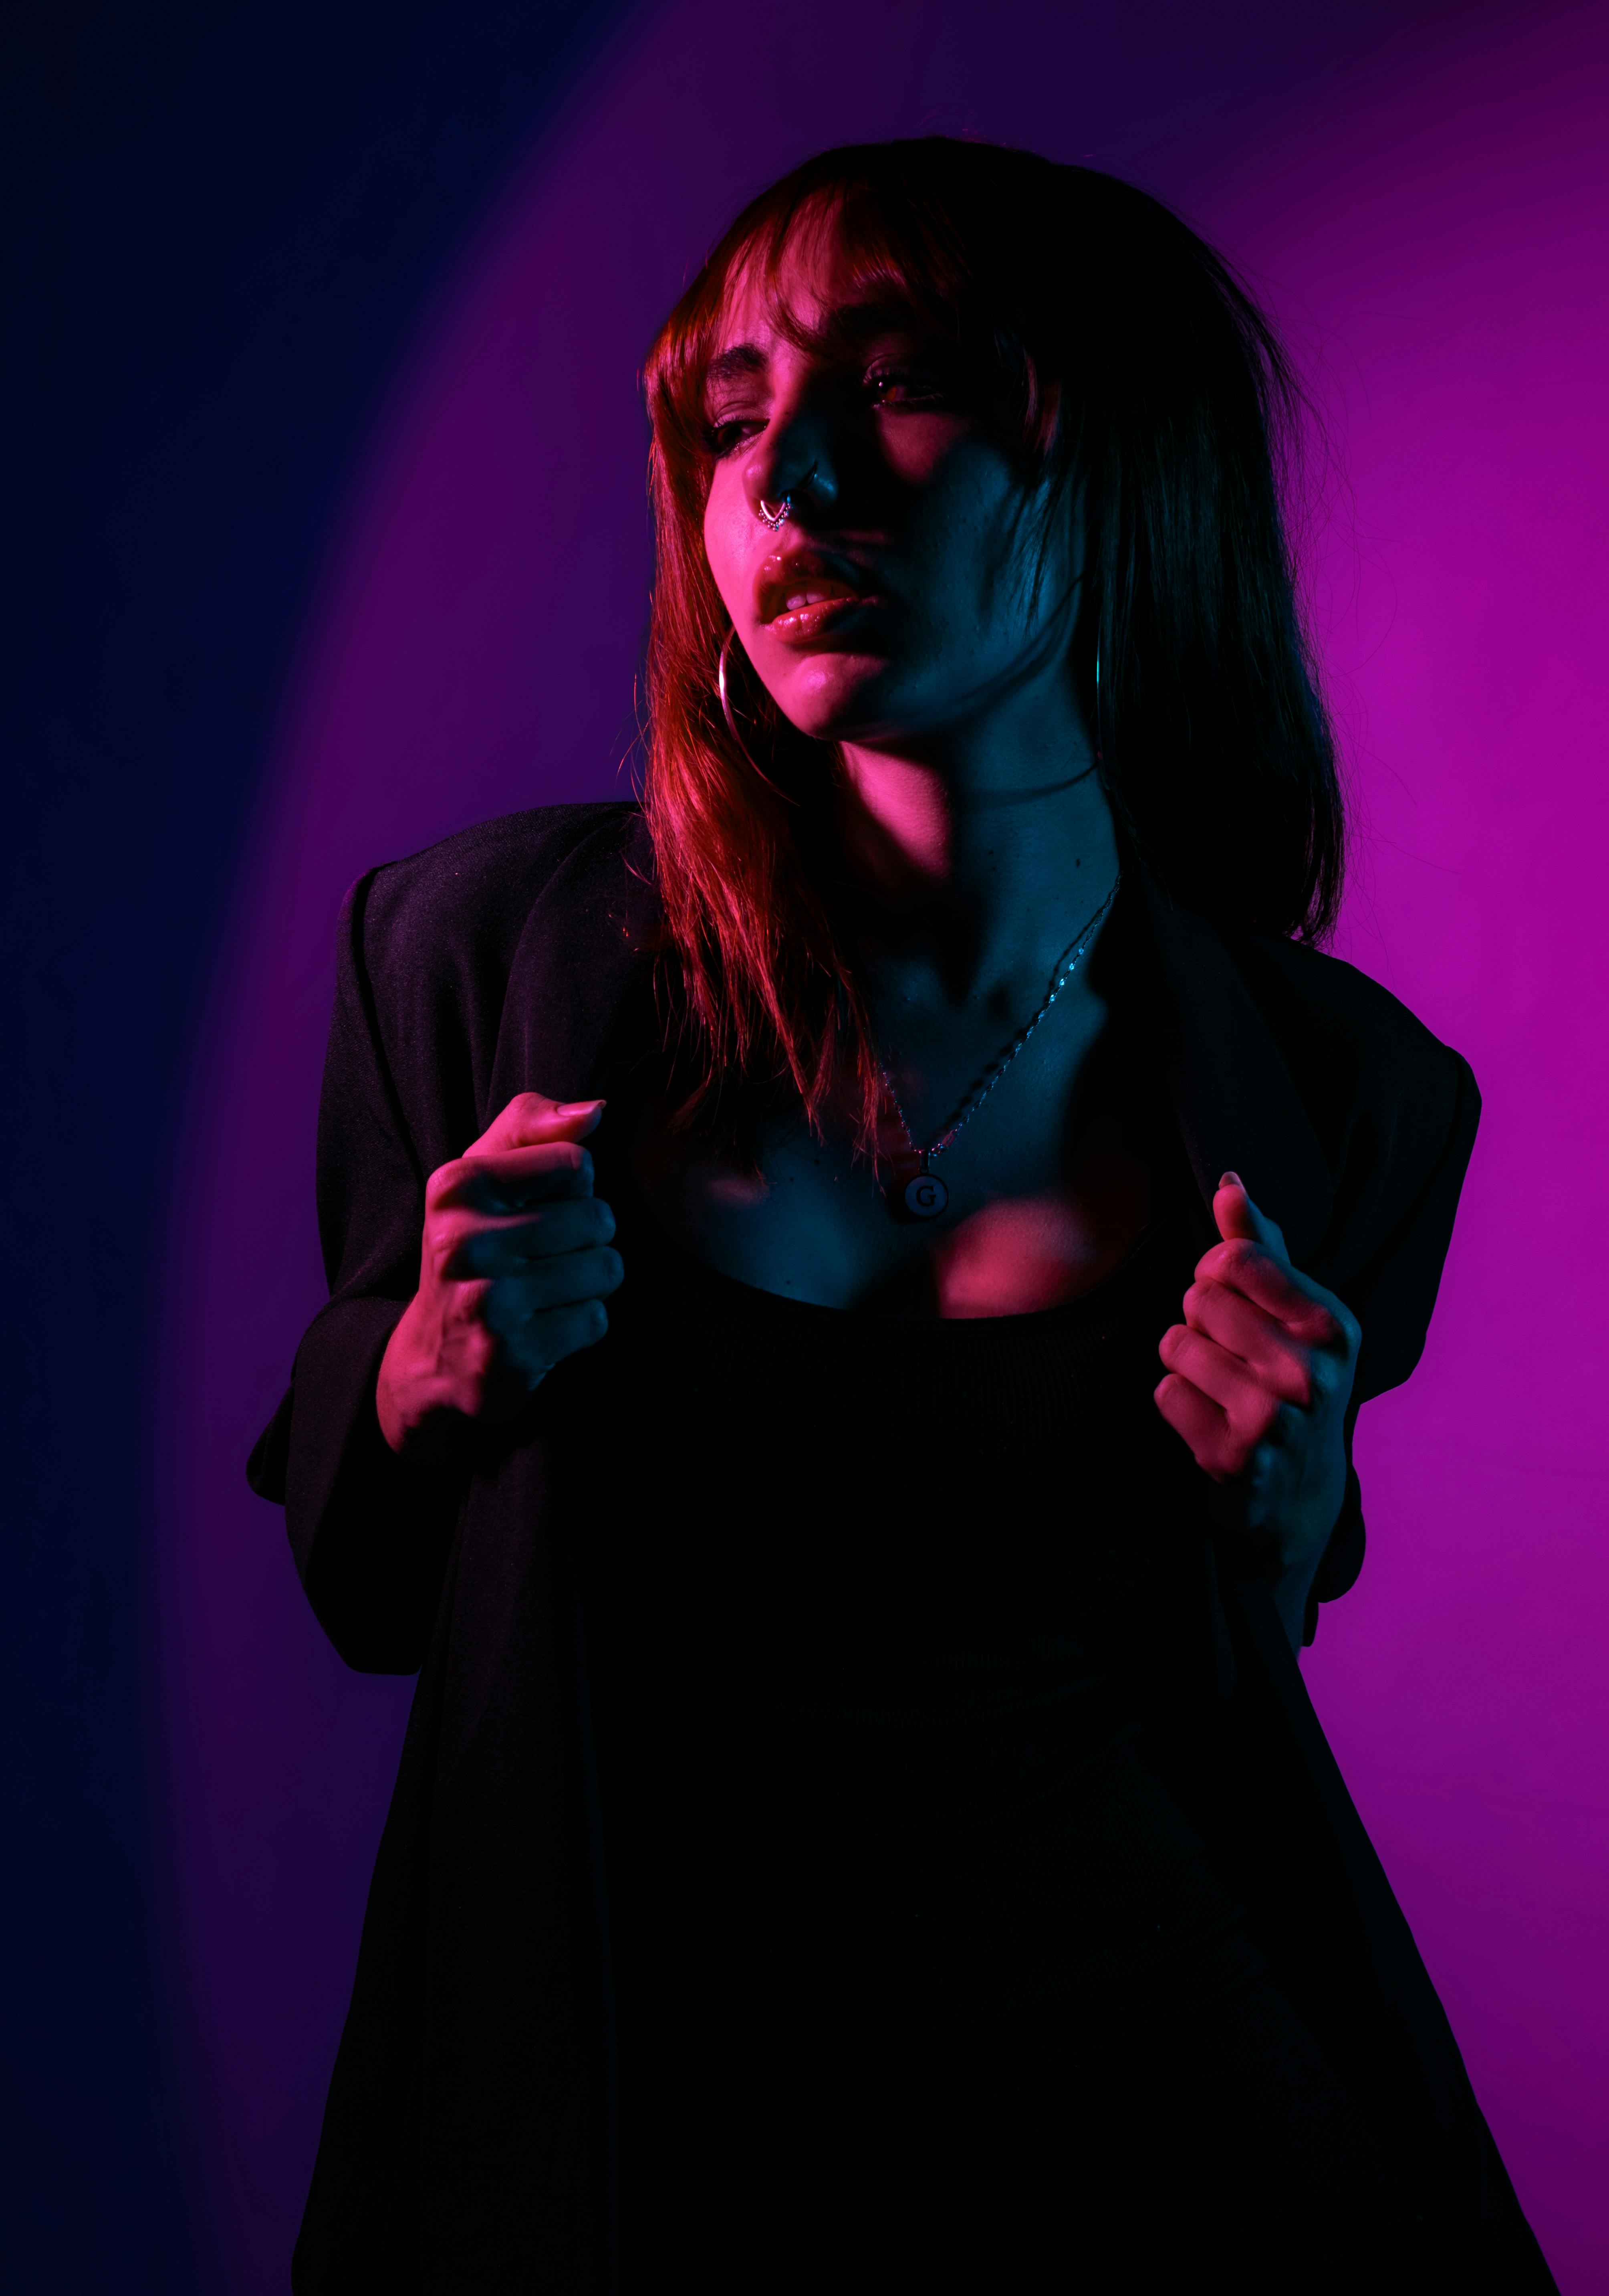
woman, lips, fashion, black, fashion model, model, portrait photography